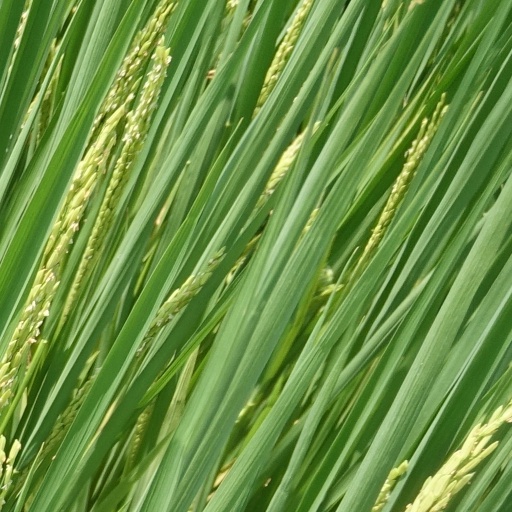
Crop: rice